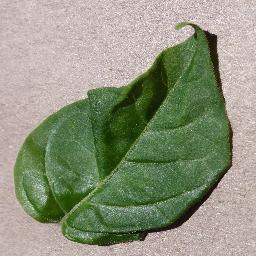
Label: Pepper,_bell___healthy